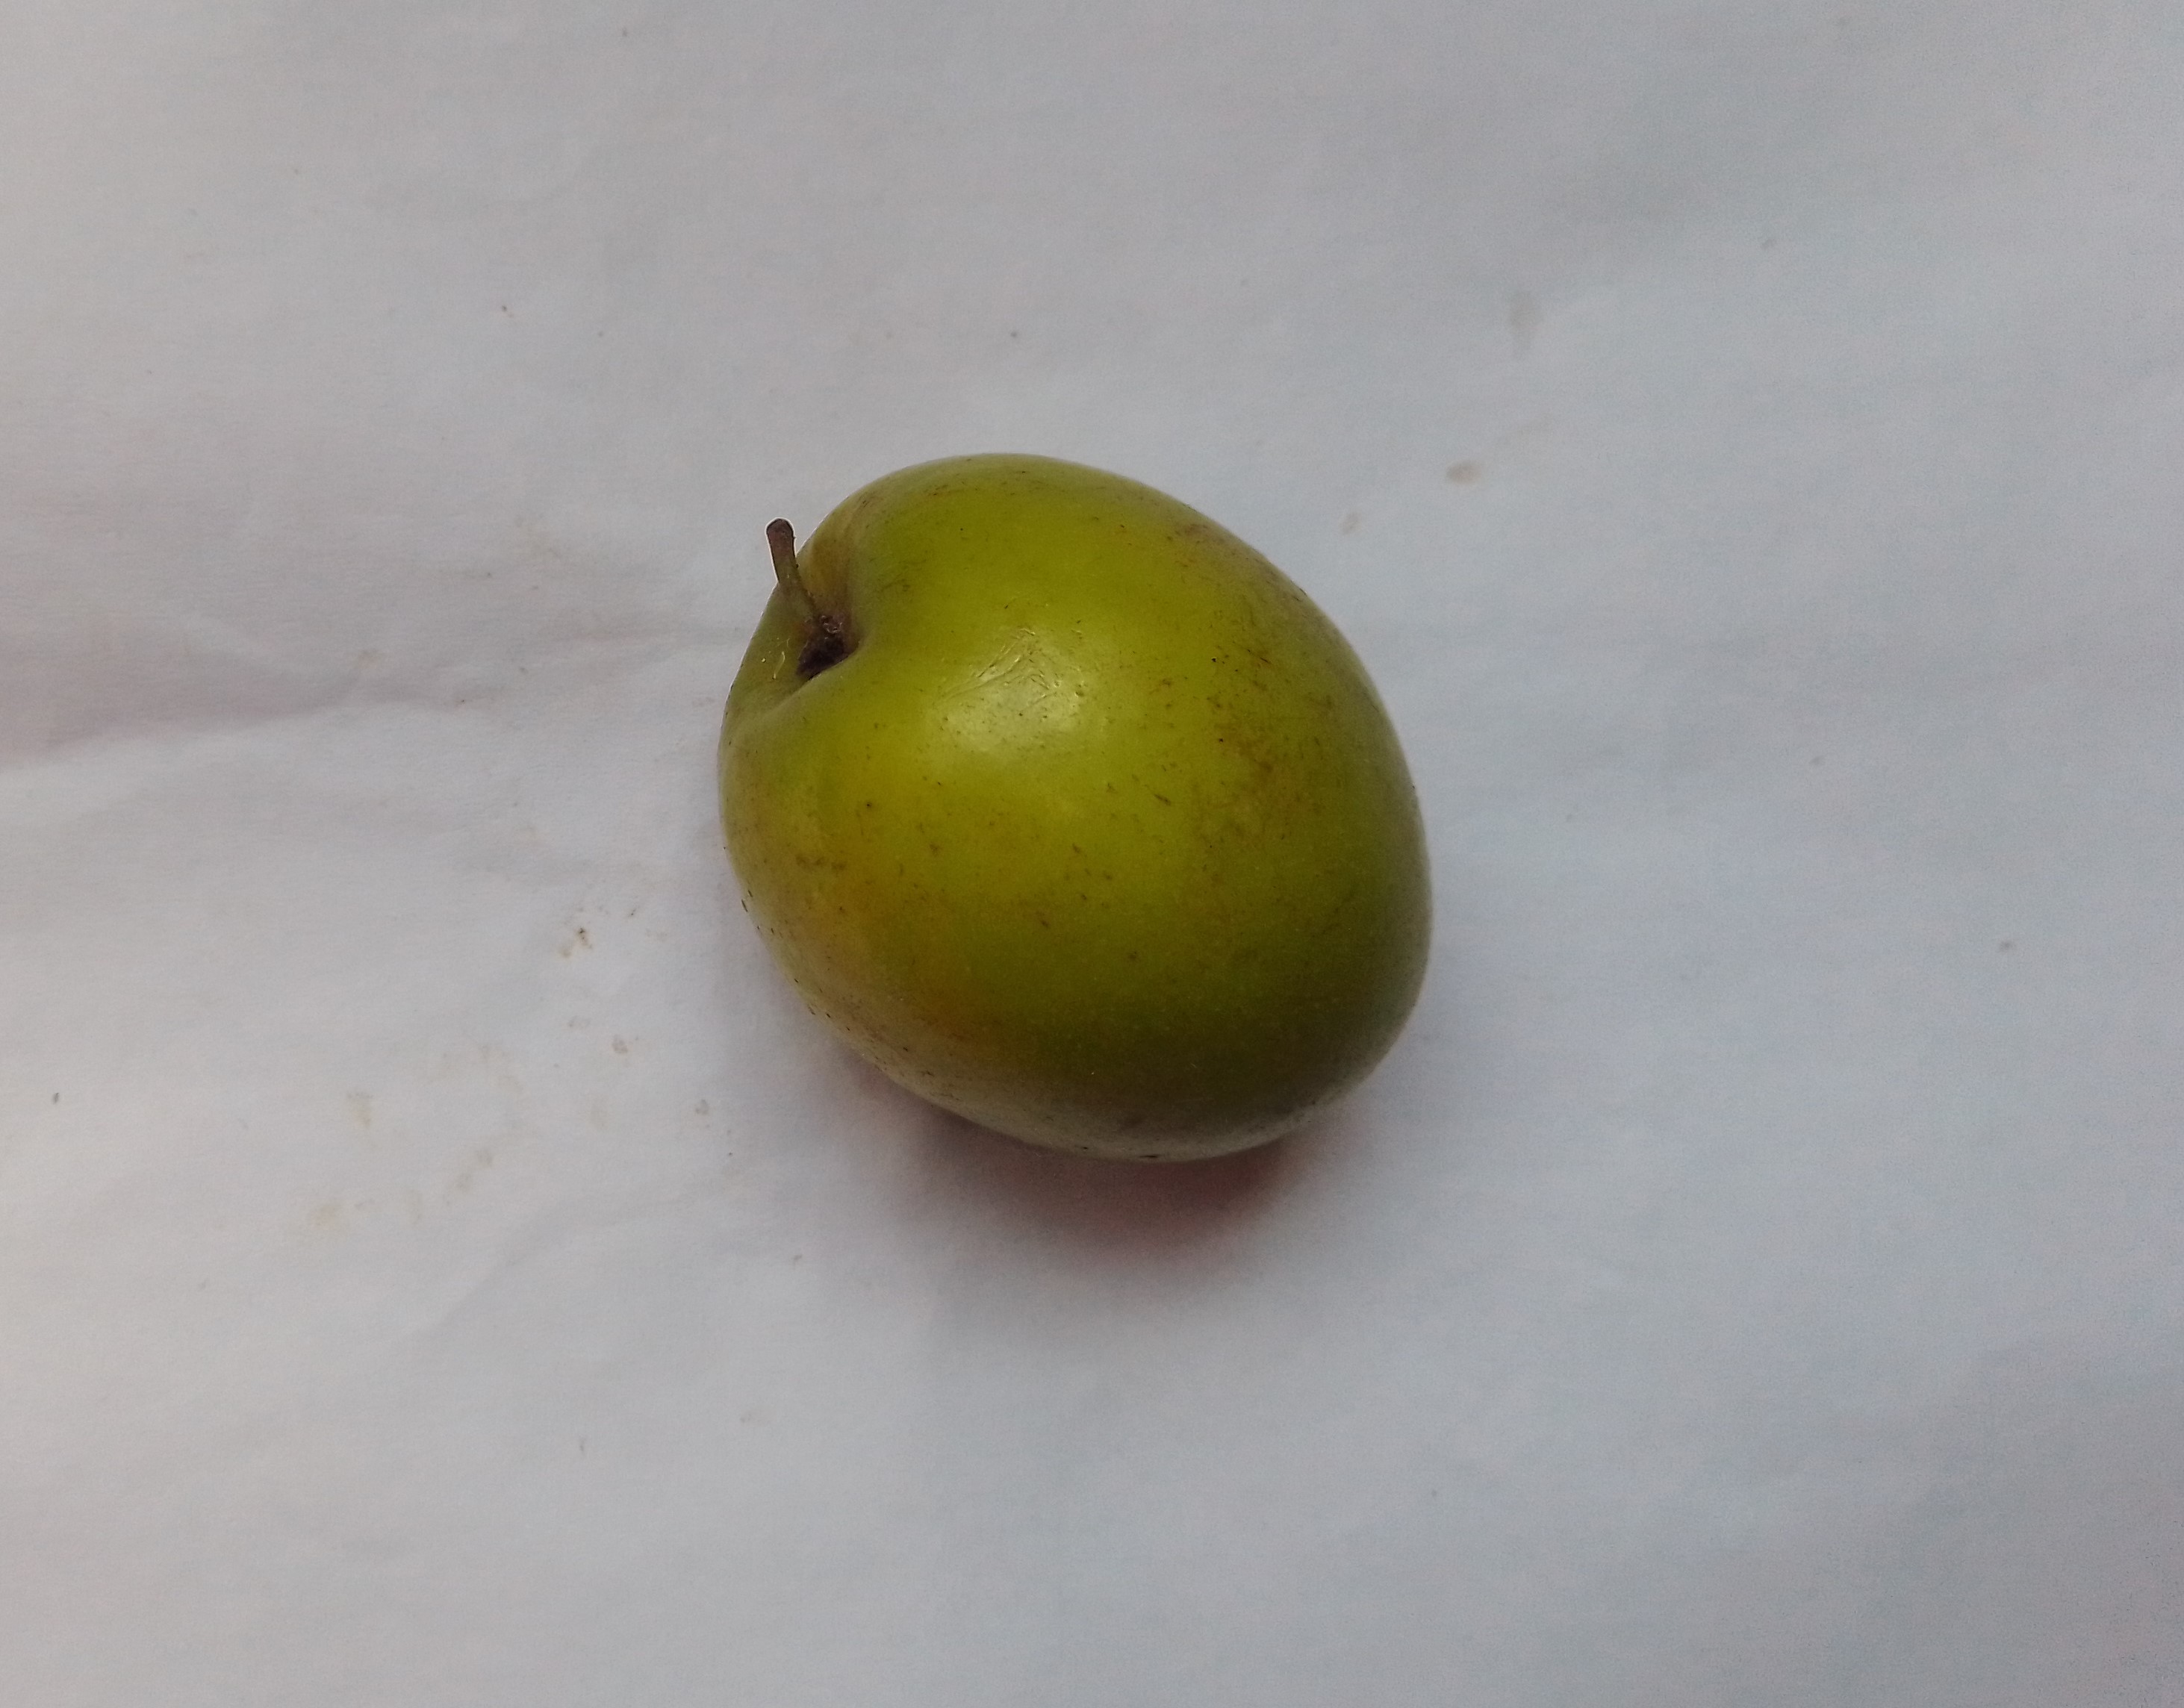
Fruit: jujube
Condition: fresh